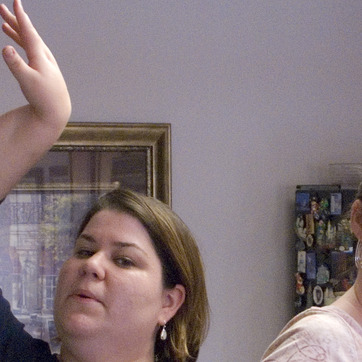
Material: painted